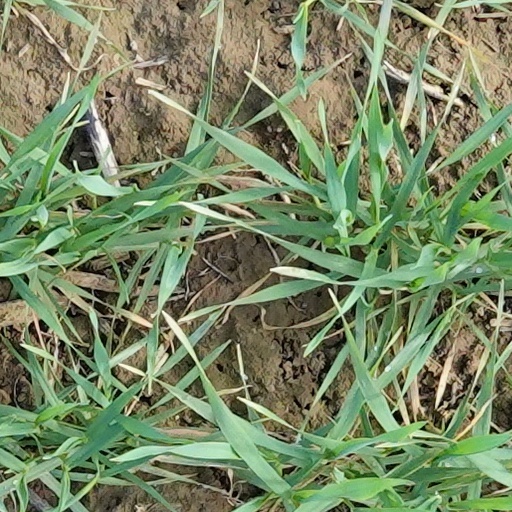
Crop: wheat